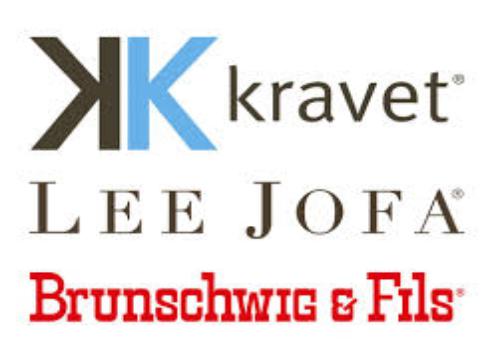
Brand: Kravet
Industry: Necessities